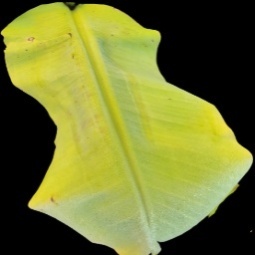
Label: Iron